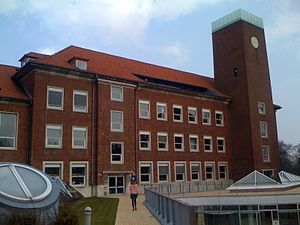
Emdrup / Uddannelse
AU Campus Emdrup, en afdeling af Aarhus Universitet.
Emdrup er en bydel beliggende i den nordvestlige del af Københavns Kommune. I bydelen ligger Emdrup Kirke, Emdrup Station samt Emdrup Sø, der blev opdæmmet i 1550 for at sikre København en ordentlig vandforsyning. Byen er en del af Emdrup Sogn.